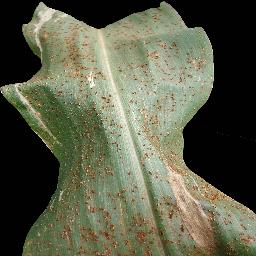
Label: Corn___Common_rust